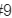
Number: 9